M151 ¼-ton 4×4 utility truck

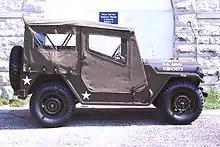
M151A2 with top up and closed

Although the M151 mostly retained the same basic layout and dimensions of its predecessors, it was for all intents and purposes a completely new design. Unlike previous jeep designs, whose structure consisted of a steel tub bolted onto a separate steel frame, the M151 utilized an integrated frame design, which integrated the box frame rails and the sheet-steel body into a unibody structure. Eliminating the separate frame gave the M151 slightly more ground clearance, while at the same time lowering the center of gravity. Although the vehicle's dimensions were only slightly enlarged — the 85 inch wheelbase was 4 inches longer than its predecessor, or 5 inches compared to the Willys MB, and the width was increased 3 inches — combined with the improved space efficiency of the integrated body design, the vehicle was a bit roomier than previous jeeps, while retaining the same light weight.